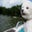
Label: dog